The Scotland Yard Mystery

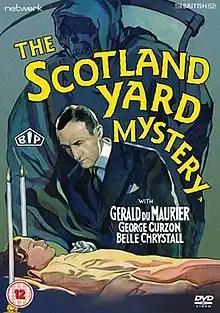

The Scotland Yard Mystery is a 1934 British crime film directed by Thomas Bentley and starring Sir Gerald du Maurier, George Curzon, Grete Natzler, Belle Chrystall and Wally Patch. The screenplay concerns a criminal doctor who operates a racket claiming life insurance by injecting victims with a life suspending serum turning them into living dead. The film is based on a play by Wallace Geoffrey. It was made by one of the biggest British companies of the era, British International Pictures, at their Welwyn Studios.